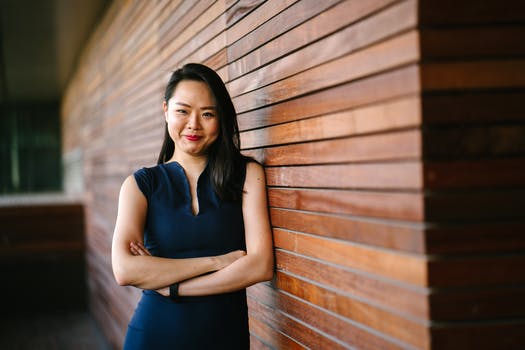
Label: No Watermark